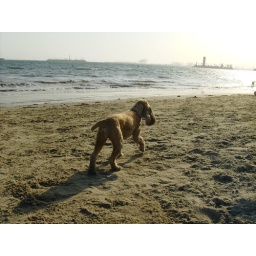
Took Star and Baby to dog beach in Long Beach on Sunday April 20th